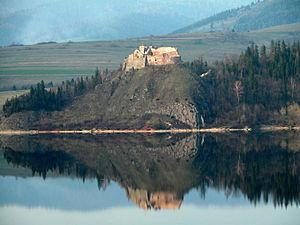
Ruine de la château dans Czorsztyn Polski: Ruiny zamku w Czorsztynie nad Jeziorem Czorsztyńskim